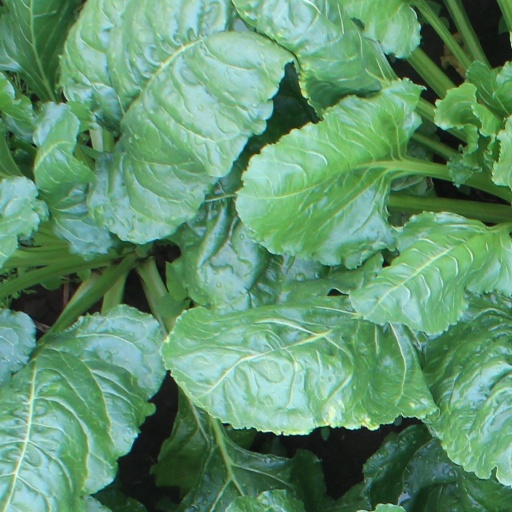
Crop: sugar beet